Working Group (resistance organization)

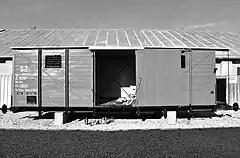
Freight car used to deport Slovak Jews

During the summer of 1941, the Germans demanded 20,000 men from Slovakia for forced labor. Slovakia did not want to send gentile Slovaks, but neither did it want to care for the families of deported Jews. The Jews were also a political bargaining chip between opposing factions of the Slovak People's Party who both sought to curry favor with the Germans. Tiso's political rival, Prime Minister Vojtech Tuka, organized the deportations and reported the preparations to papal "chargé d'affaires" Giuseppe Burzio in an attempt to discredit Tiso's Catholic credentials. Nevertheless, Tiso went through with the deportations to retain German support. A compromise was reached in which the families of Jewish workers would accompany them, and the Slovaks would pay 500 Reichsmarks per Jew deported.